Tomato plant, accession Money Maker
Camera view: horizontal (90 deg, fisheye); turntable rotation: 270 degrees
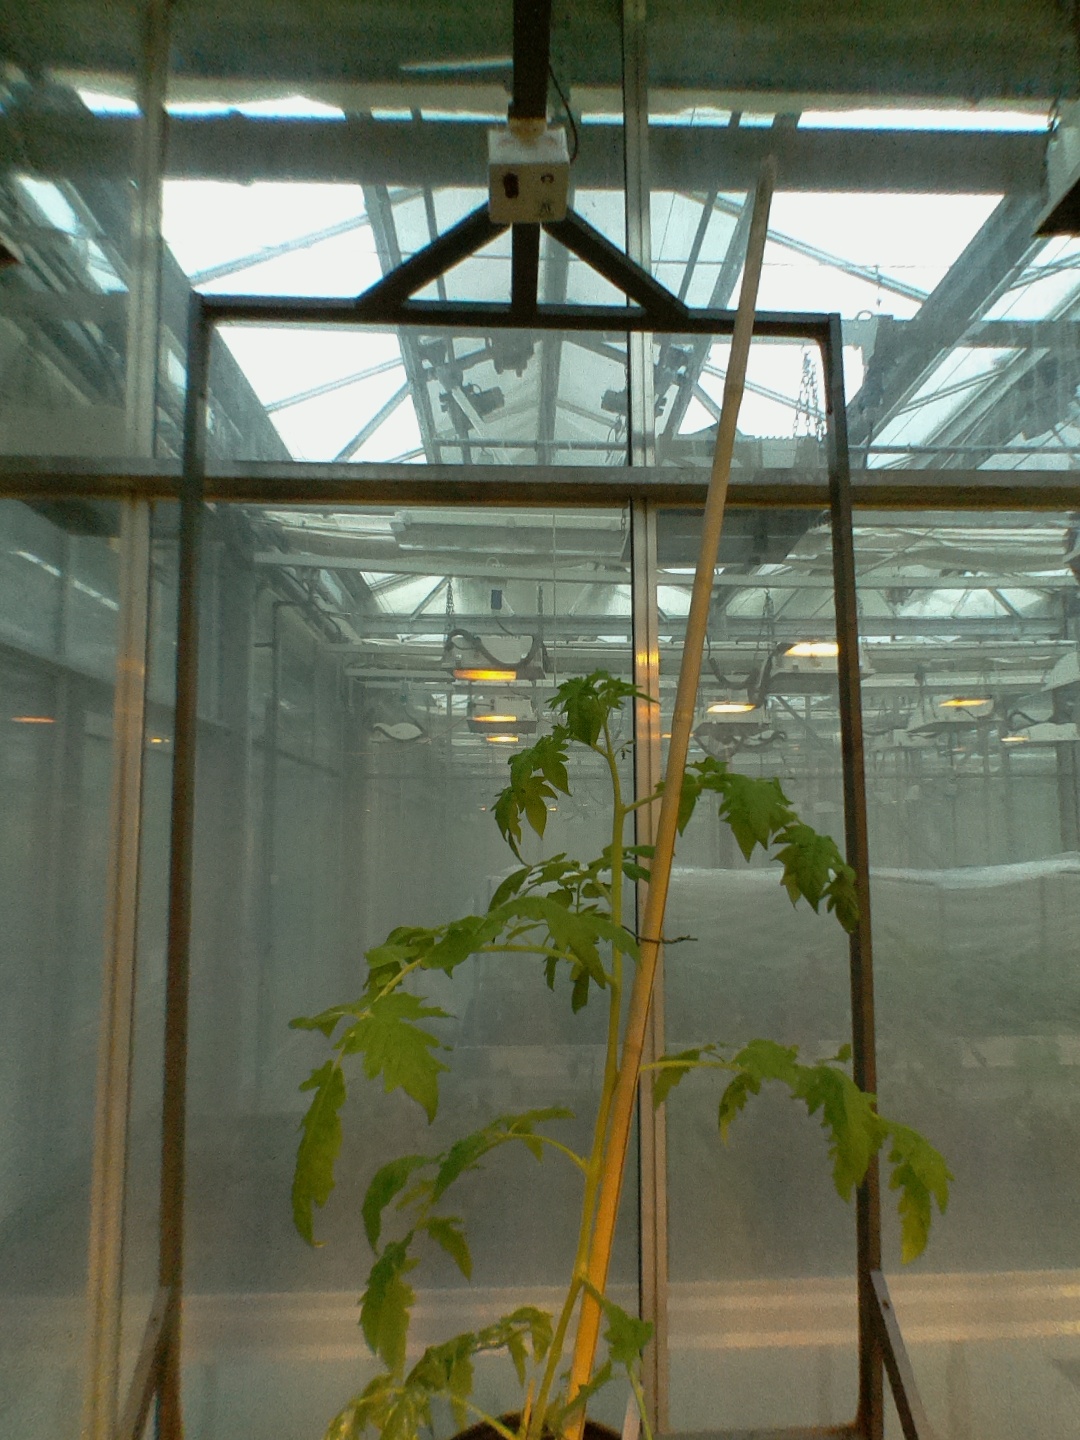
BBCH growth stage 54: 4 inflorescences visible